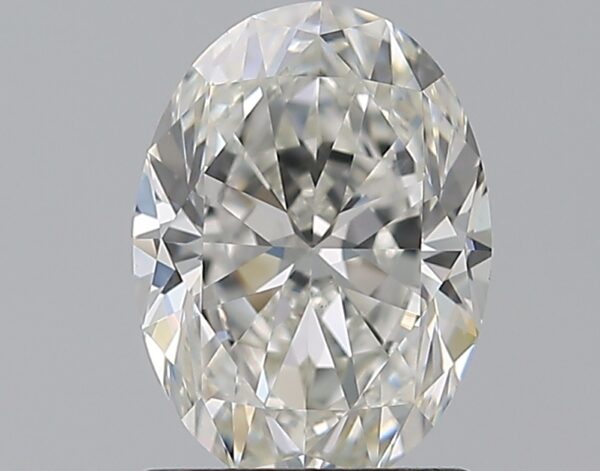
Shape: oval
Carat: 1.22
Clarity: VS1
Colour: H
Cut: EX
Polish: EX
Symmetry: EX
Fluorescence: F
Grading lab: GIA
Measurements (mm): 7.99 x 5.86 x 3.74